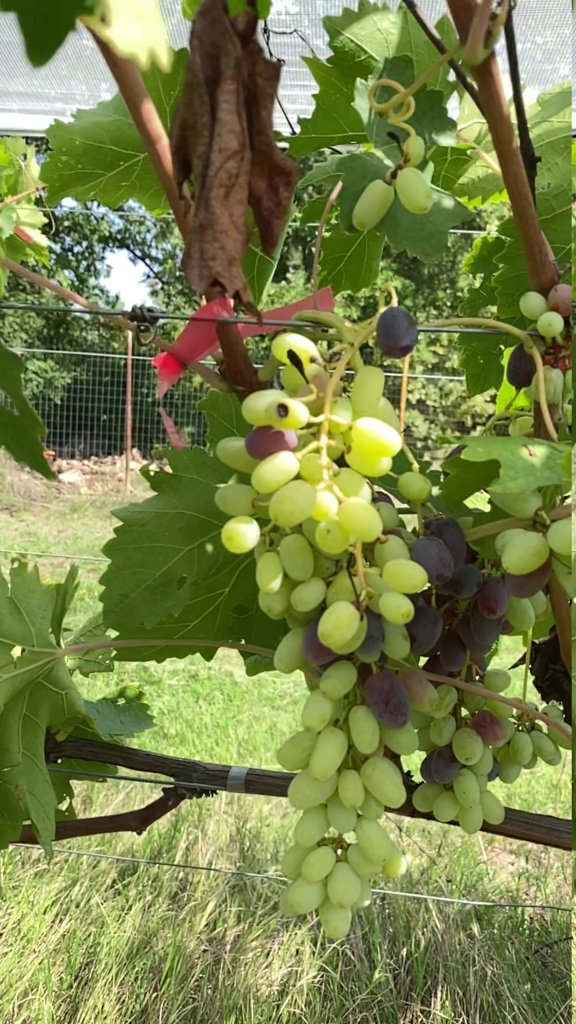
Berries visible: 114
Grape clusters: 7